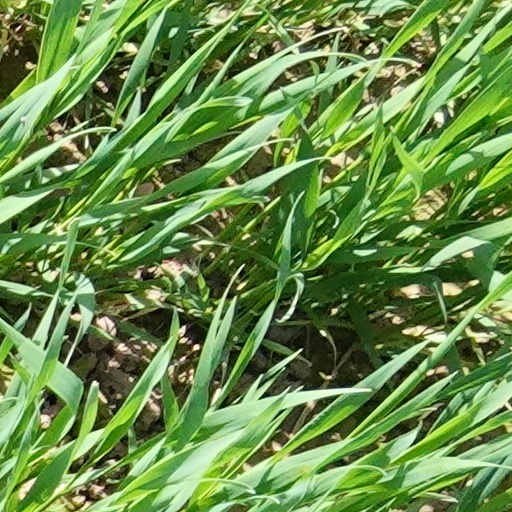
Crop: wheat